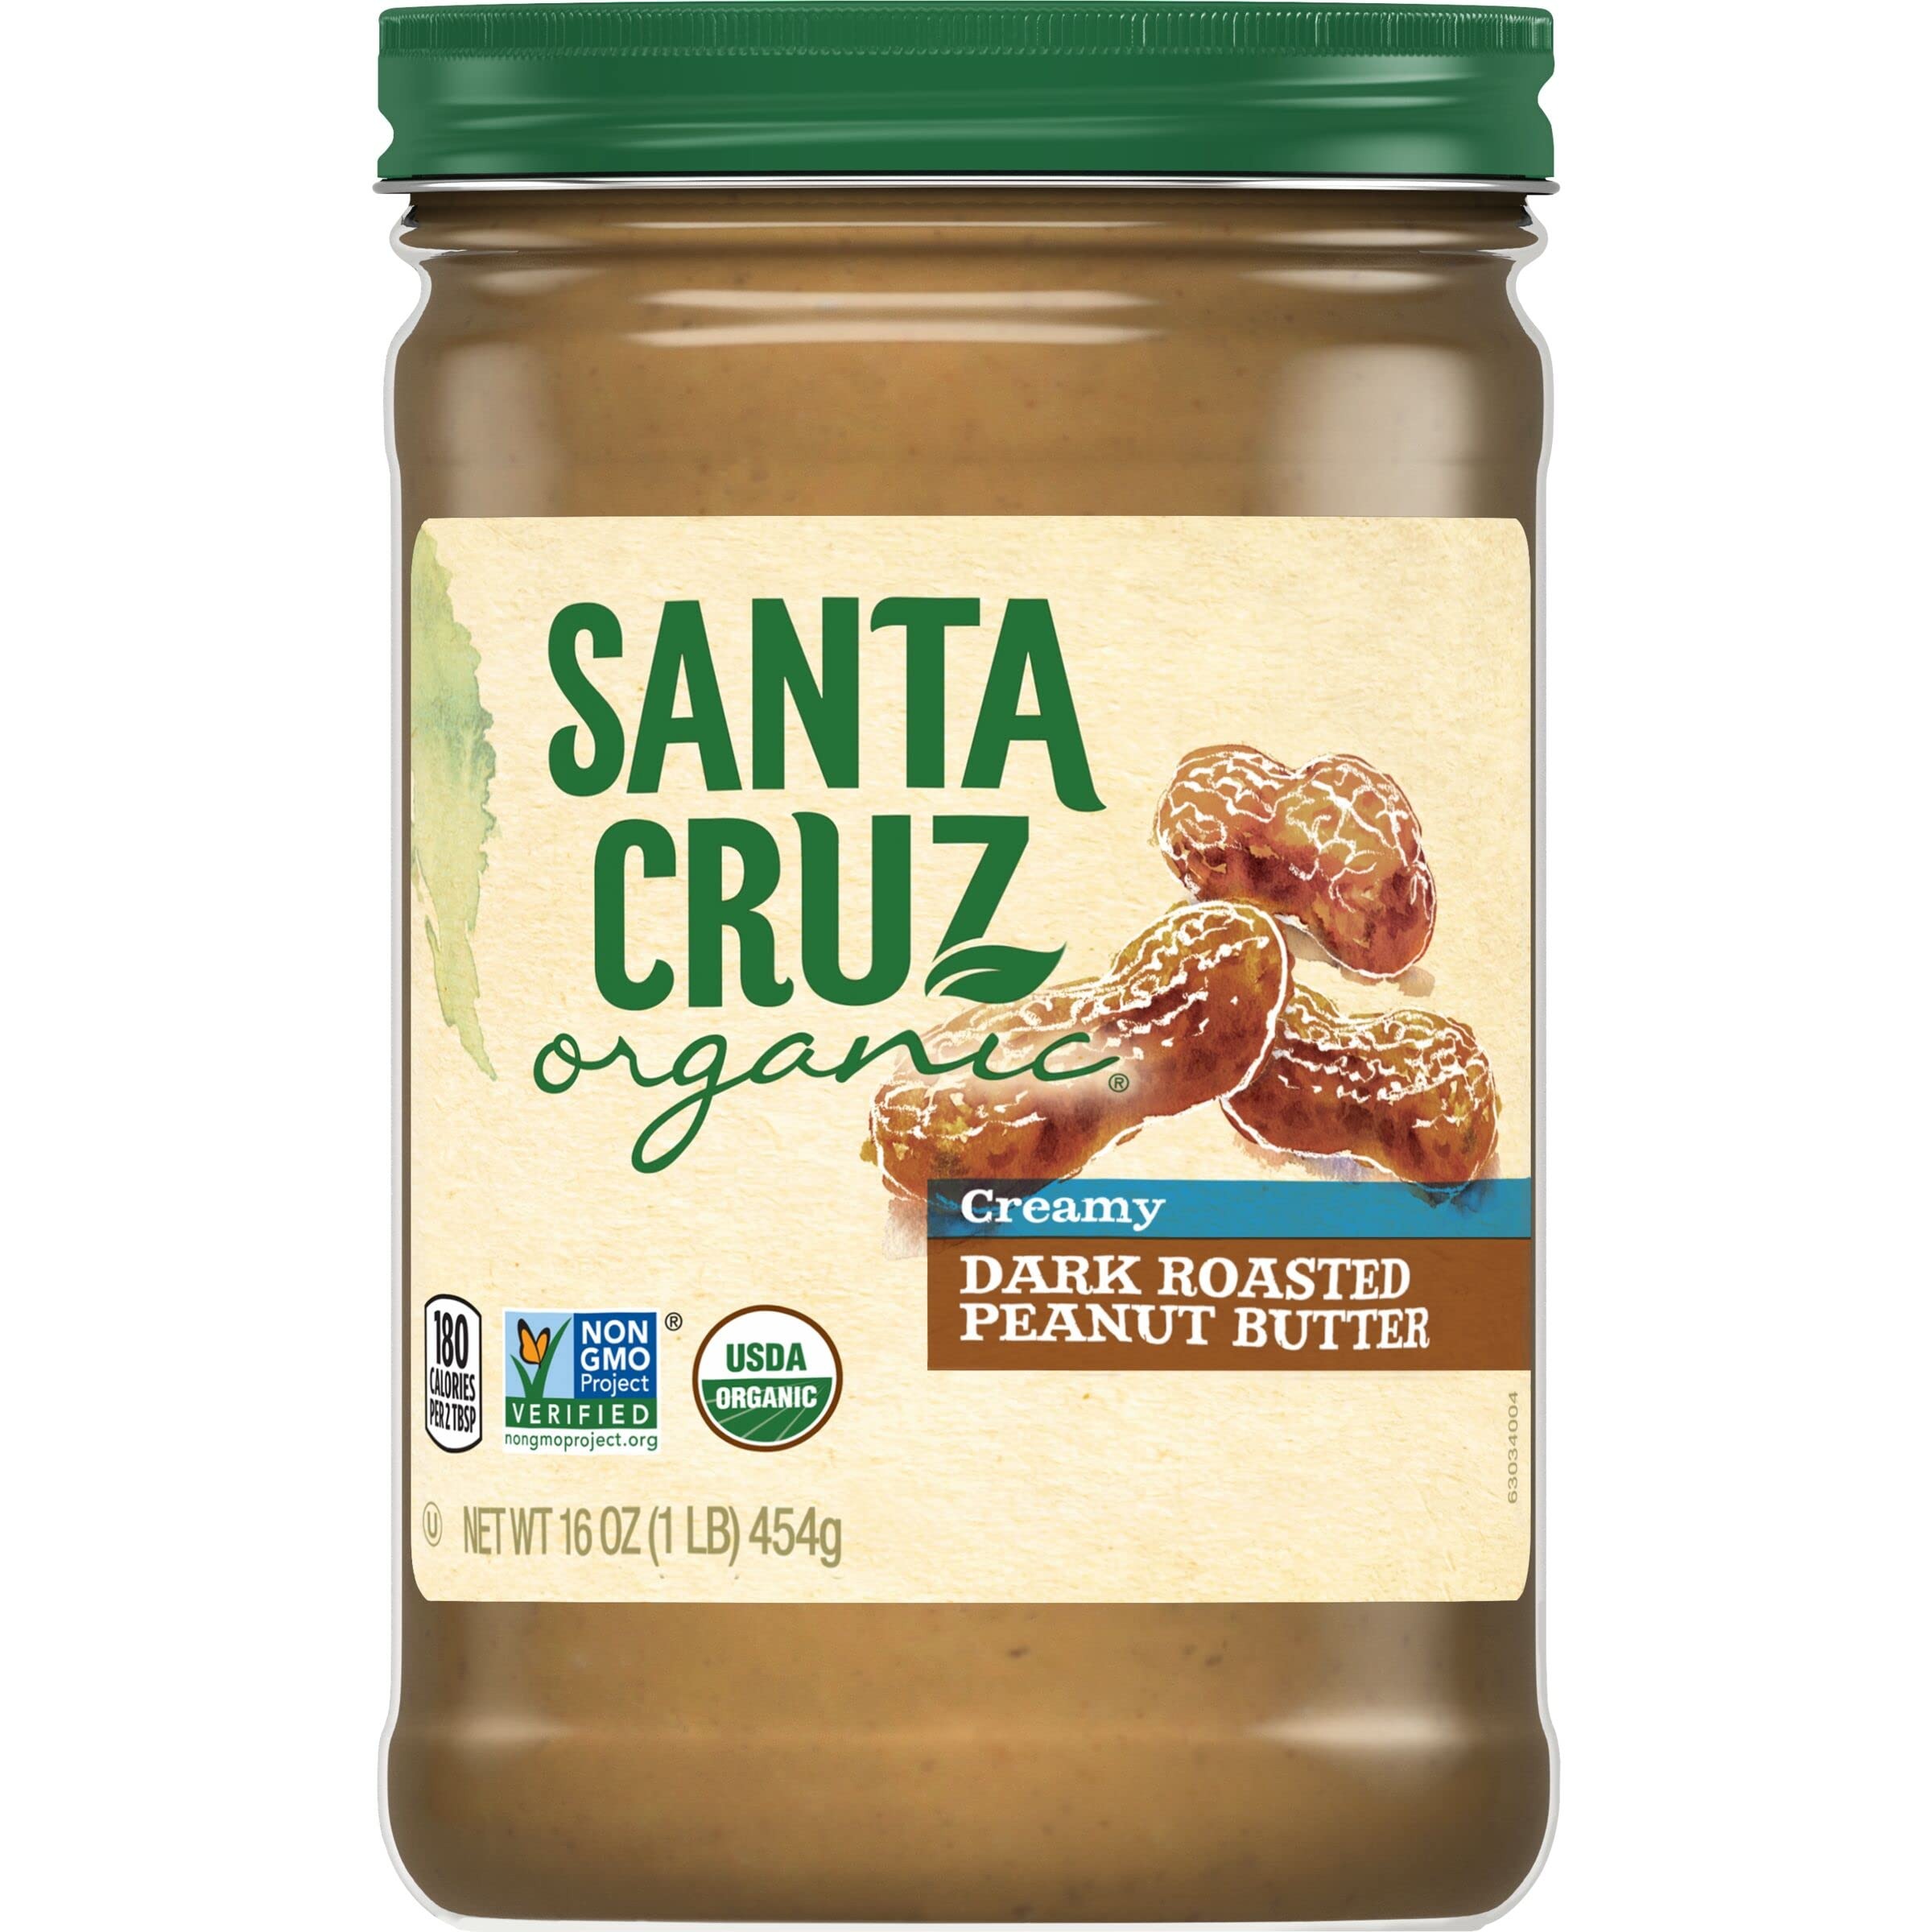
Item Name: Santa Cruz Organic Dark Roasted Creamy Peanut Butter, 16 Ounce (Pack of 6)
Bullet Point 1: Contains 6- 16 Ounce Jarss of Santa Cruz Organic Creamy Dark Roasted Peanut Butter
Bullet Point 2: 0 g trans fats per serving; gluten-free; kosher pareve
Bullet Point 3: Creamy peanut butter made from certified USDA organic Spanish peanuts and a dash of salt
Bullet Point 4: Dark roast creates a complex, robust taste
Bullet Point 5: No hydrogenated oils, no added sugar, and no artificial ingredients
Value: 96.0
Unit: Ounce

Price: 7.99